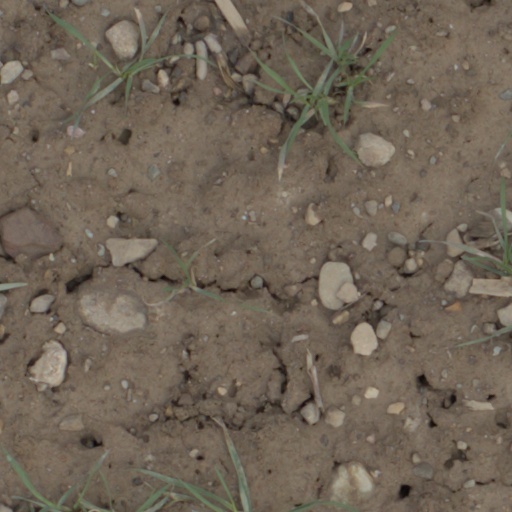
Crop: wheat